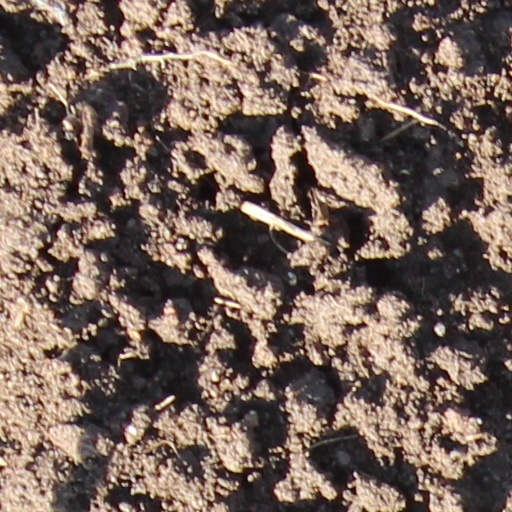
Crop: wheat